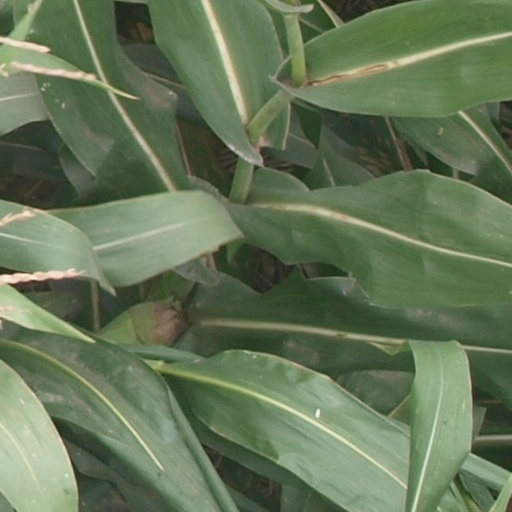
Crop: maize; corn